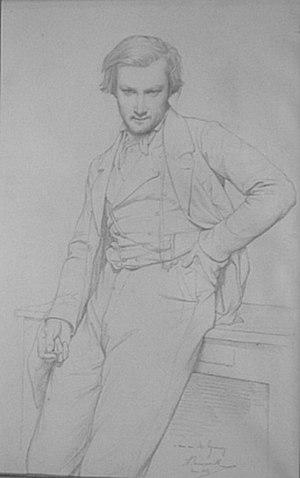
Charles GUMERY par François-Léon Benouville (1821-1859)